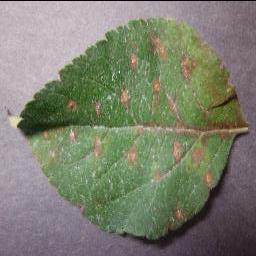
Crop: apple
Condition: cedar_rust